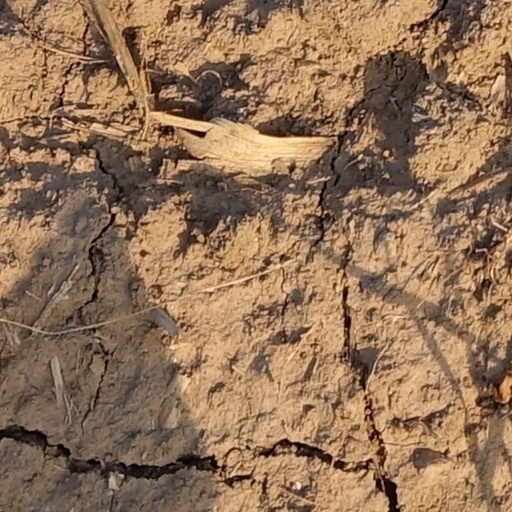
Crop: wheat